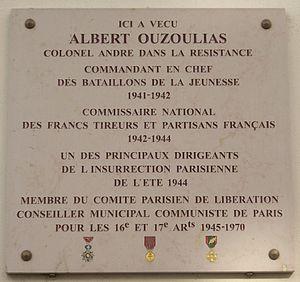
Plaque commémorative, 9 rue du Général-Niox, Paris 16e.«
Albert Ouzoulias, dit « colonel André », est un militant communiste et résistant français.
La rue du Général-Niox est une voie du 16ᵉ arrondissement de Paris, en France.